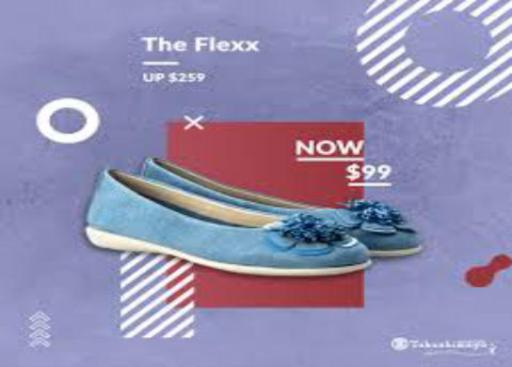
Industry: Clothes